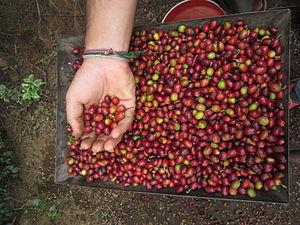
La caféiculture en Tanzanie est un aspect important de son économie car c'est une importante culture d'exportation du pays. La production de café est, en moyenne, comprise entre 30 et 40 000 tonnes chaque année, dont environ 70 % de la variété Arabica et 30 % de Robusta. Les principales régions de culture de l'Arabica sont le nord du Kilimandjaro, la région de Mbeya, les Matengo Highlands, Mbinga, les monts Usambara, la région d'Iringa, la région de Morogoro, celle de Kigoma et Ngara. La principale région de culture du Robusta est Bukoba, dans la région de la Kagera. Deux nouvelles espèces ont été trouvées récemment en Tanzanie dans les montagnes de l'Arc Oriental, Coffea bridsoniae et C. kihansiensis. La période de récolte est traditionnellement d'octobre à février. Quatre-vingt-dix pour cent des exploitations sont de petite taille.